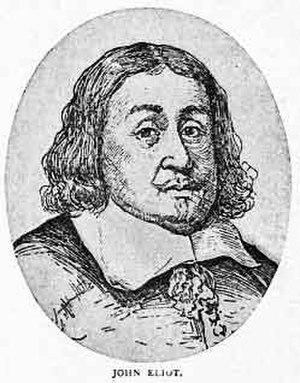
John Eliot est un missionnaire puritain né à Widford dans le Hertfordshire, en Angleterre. Il fréquente le Jesus College à Cambridge. Il arrive à Boston le 3 novembre 1631, à bord du bateau le Lyon, et officie à la Première Église de Roxbury. Il prend part à l'excommunication et à l'exil d'Anne Hutchinson.